Jonny Hill (singer)

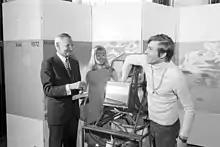
Jonny Hill (right)

Jonny Hill (born 1940) is an Austrian singer. He is best known for the songs “Ruf Teddybär eins vier” , “Der alte Mann” and “30 Tonnen Kerosin”.